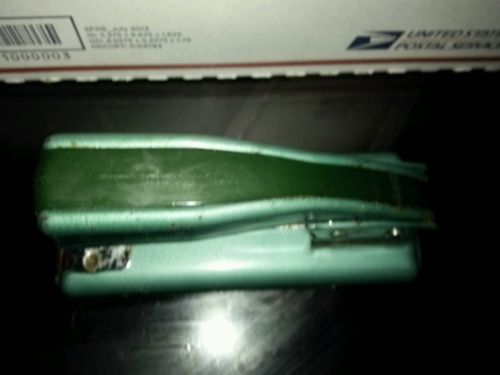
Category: stapler